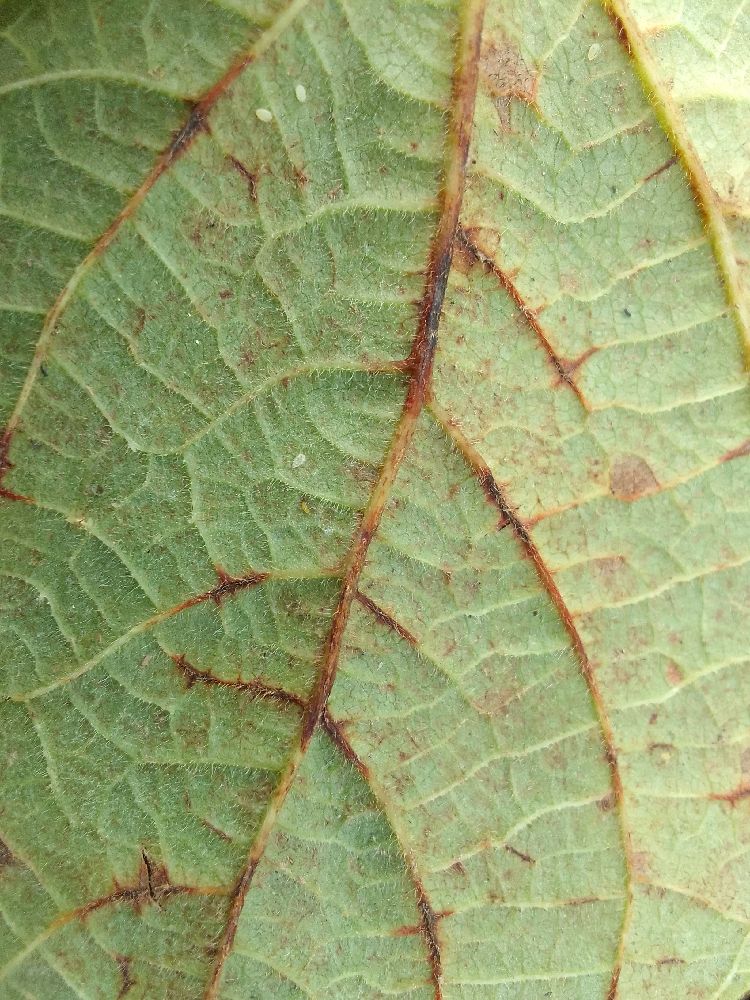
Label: anthracnose